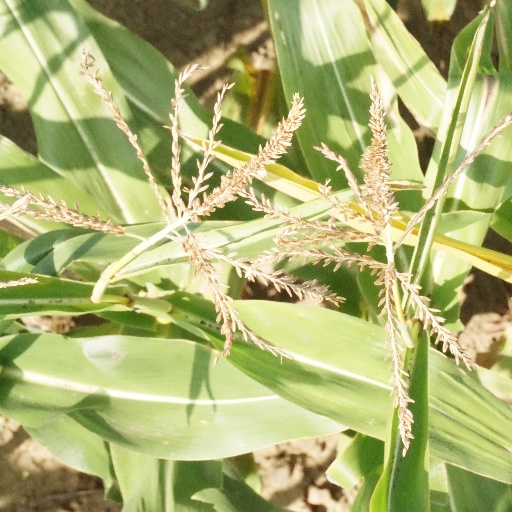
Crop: maize; corn